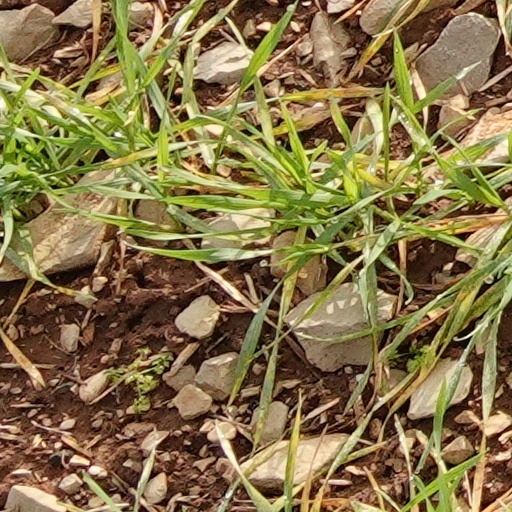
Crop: wheat